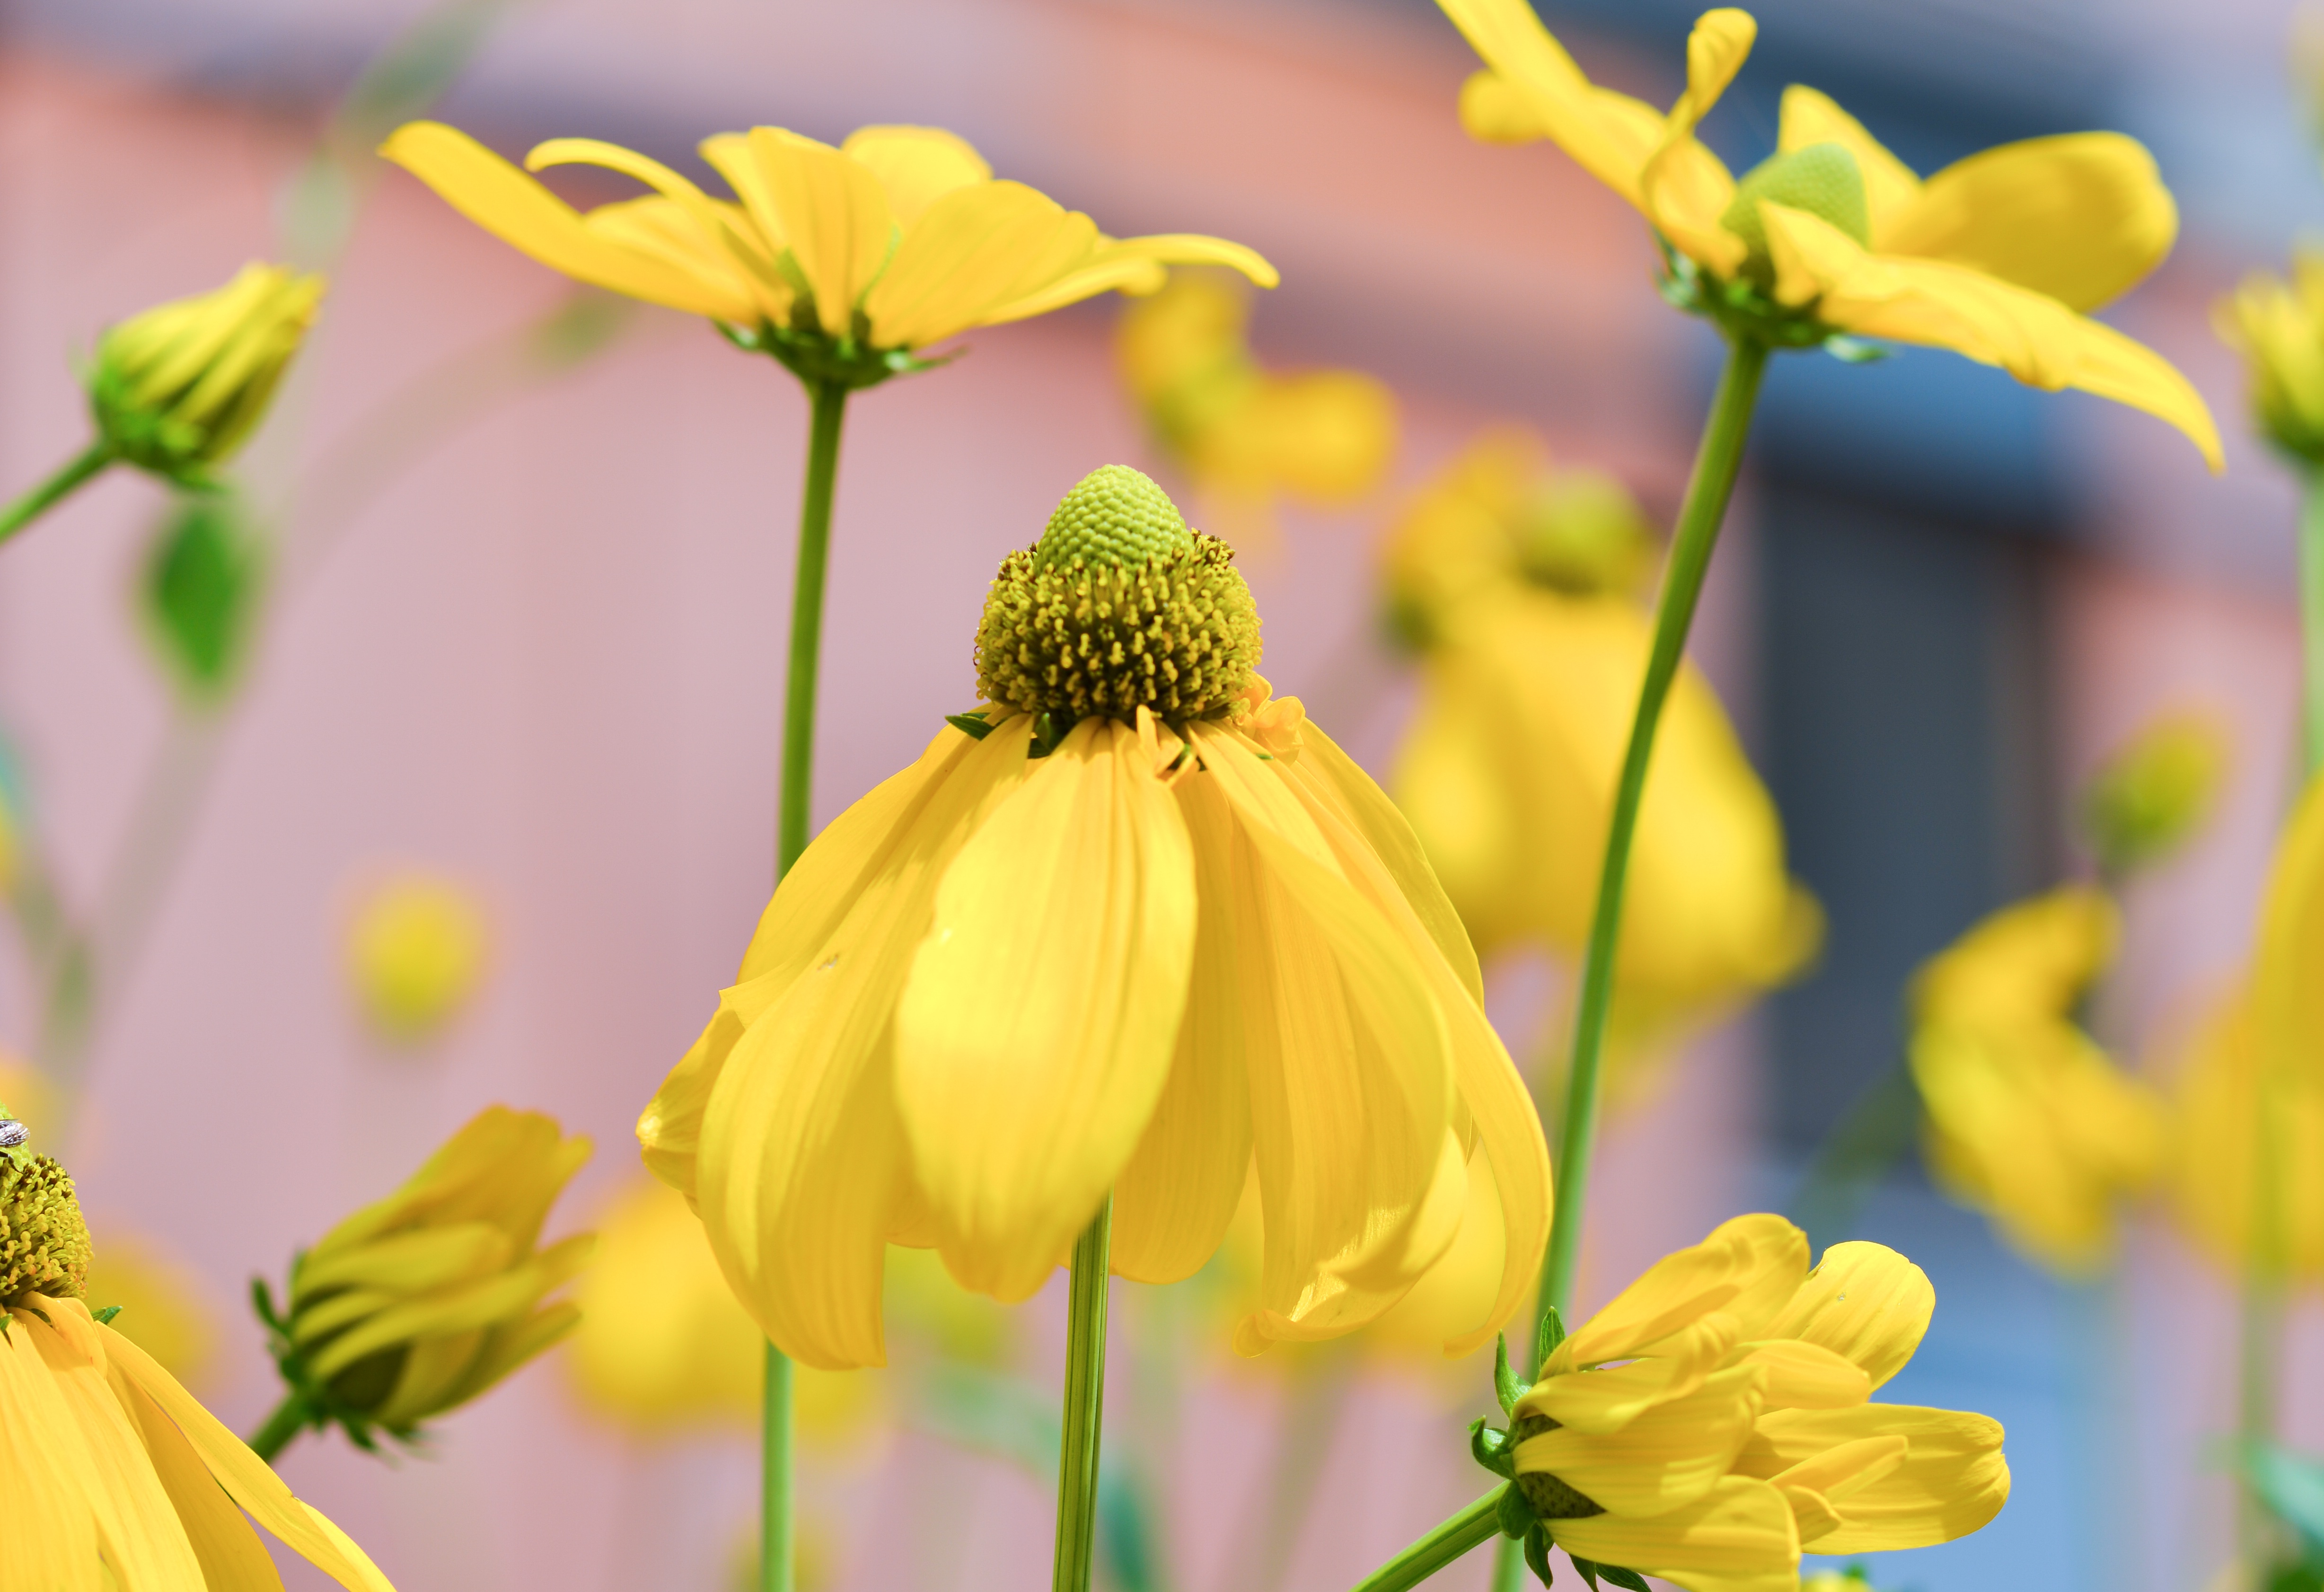
nature, blossom, plant, field, meadow, flower, petal, bloom, spring, green, color, macro, botany, blooming, yellow, garden, closeup, flora, wildflower, close up, nectar, macro photography, flowering plant, daisy family, plant stem, land plant